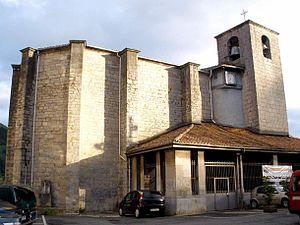
Anoeta est une commune du Guipuscoa dans la communauté autonome du Pays basque en Espagne.